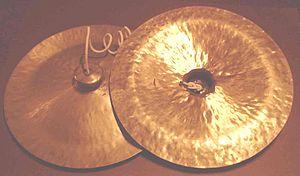
Une chinoise ou plus souvent china désigne une cymbale d'effets ayant la spécificité d'avoir le bord recourbé. C'est une cymbale puissante dont le diamètre s'étend de 6 pouces jusqu'à plus de 24 pouces.